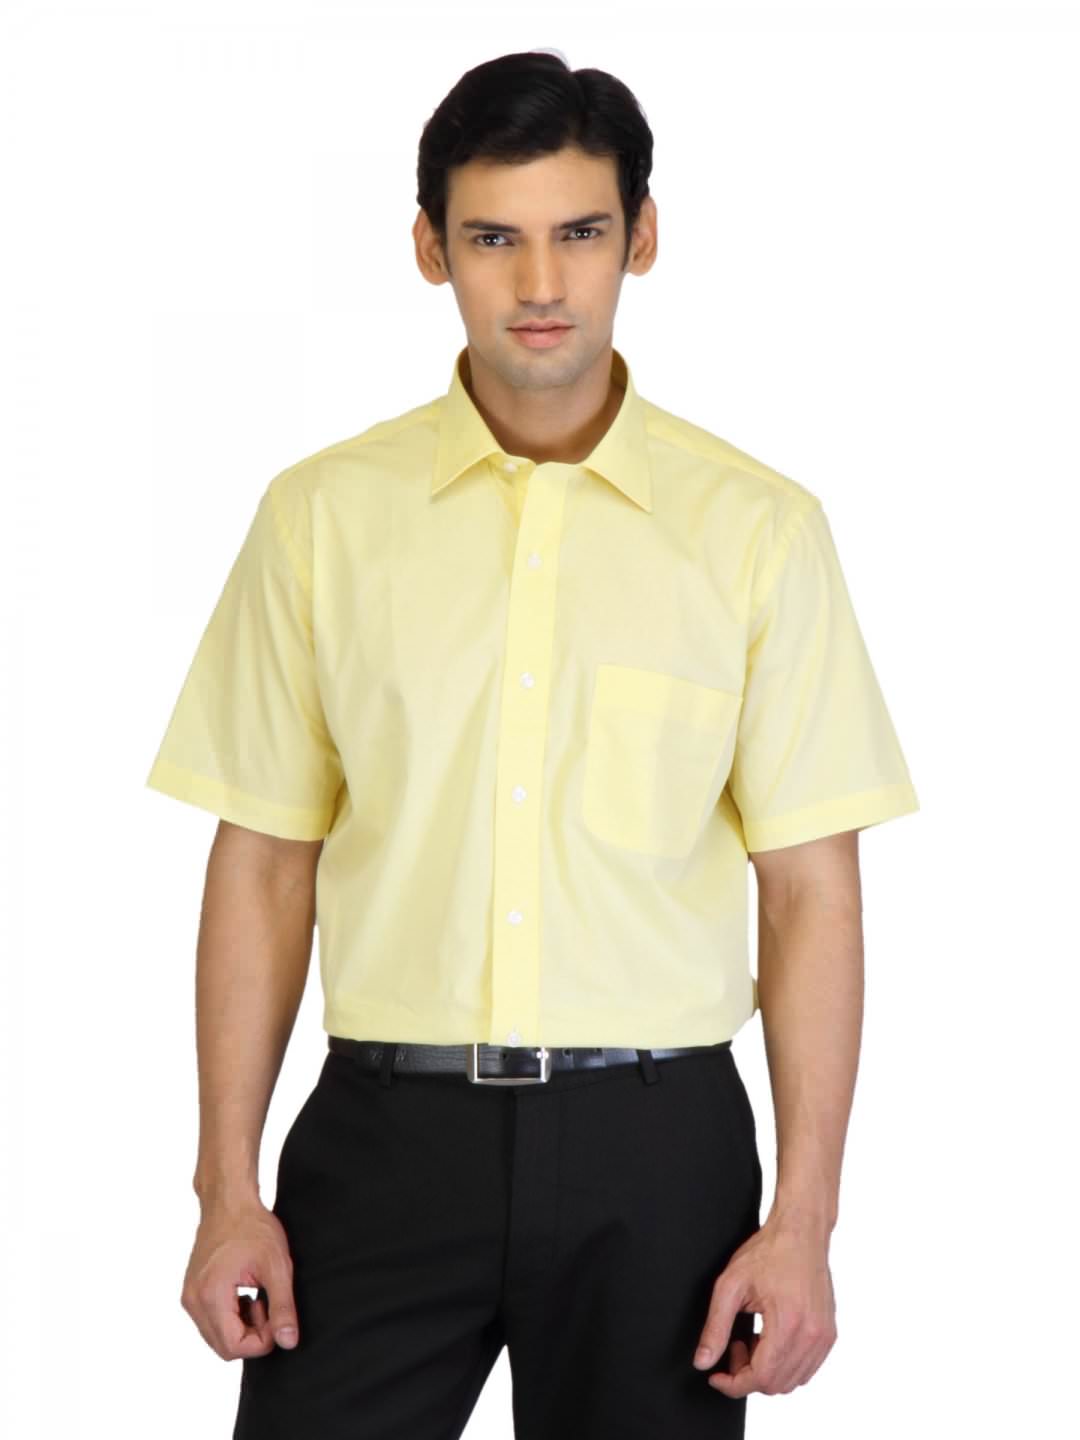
Arrow Men Yellow Shirt
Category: Apparel / Topwear / Shirts
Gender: Men
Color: Yellow
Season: Summer 2012
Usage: Formal